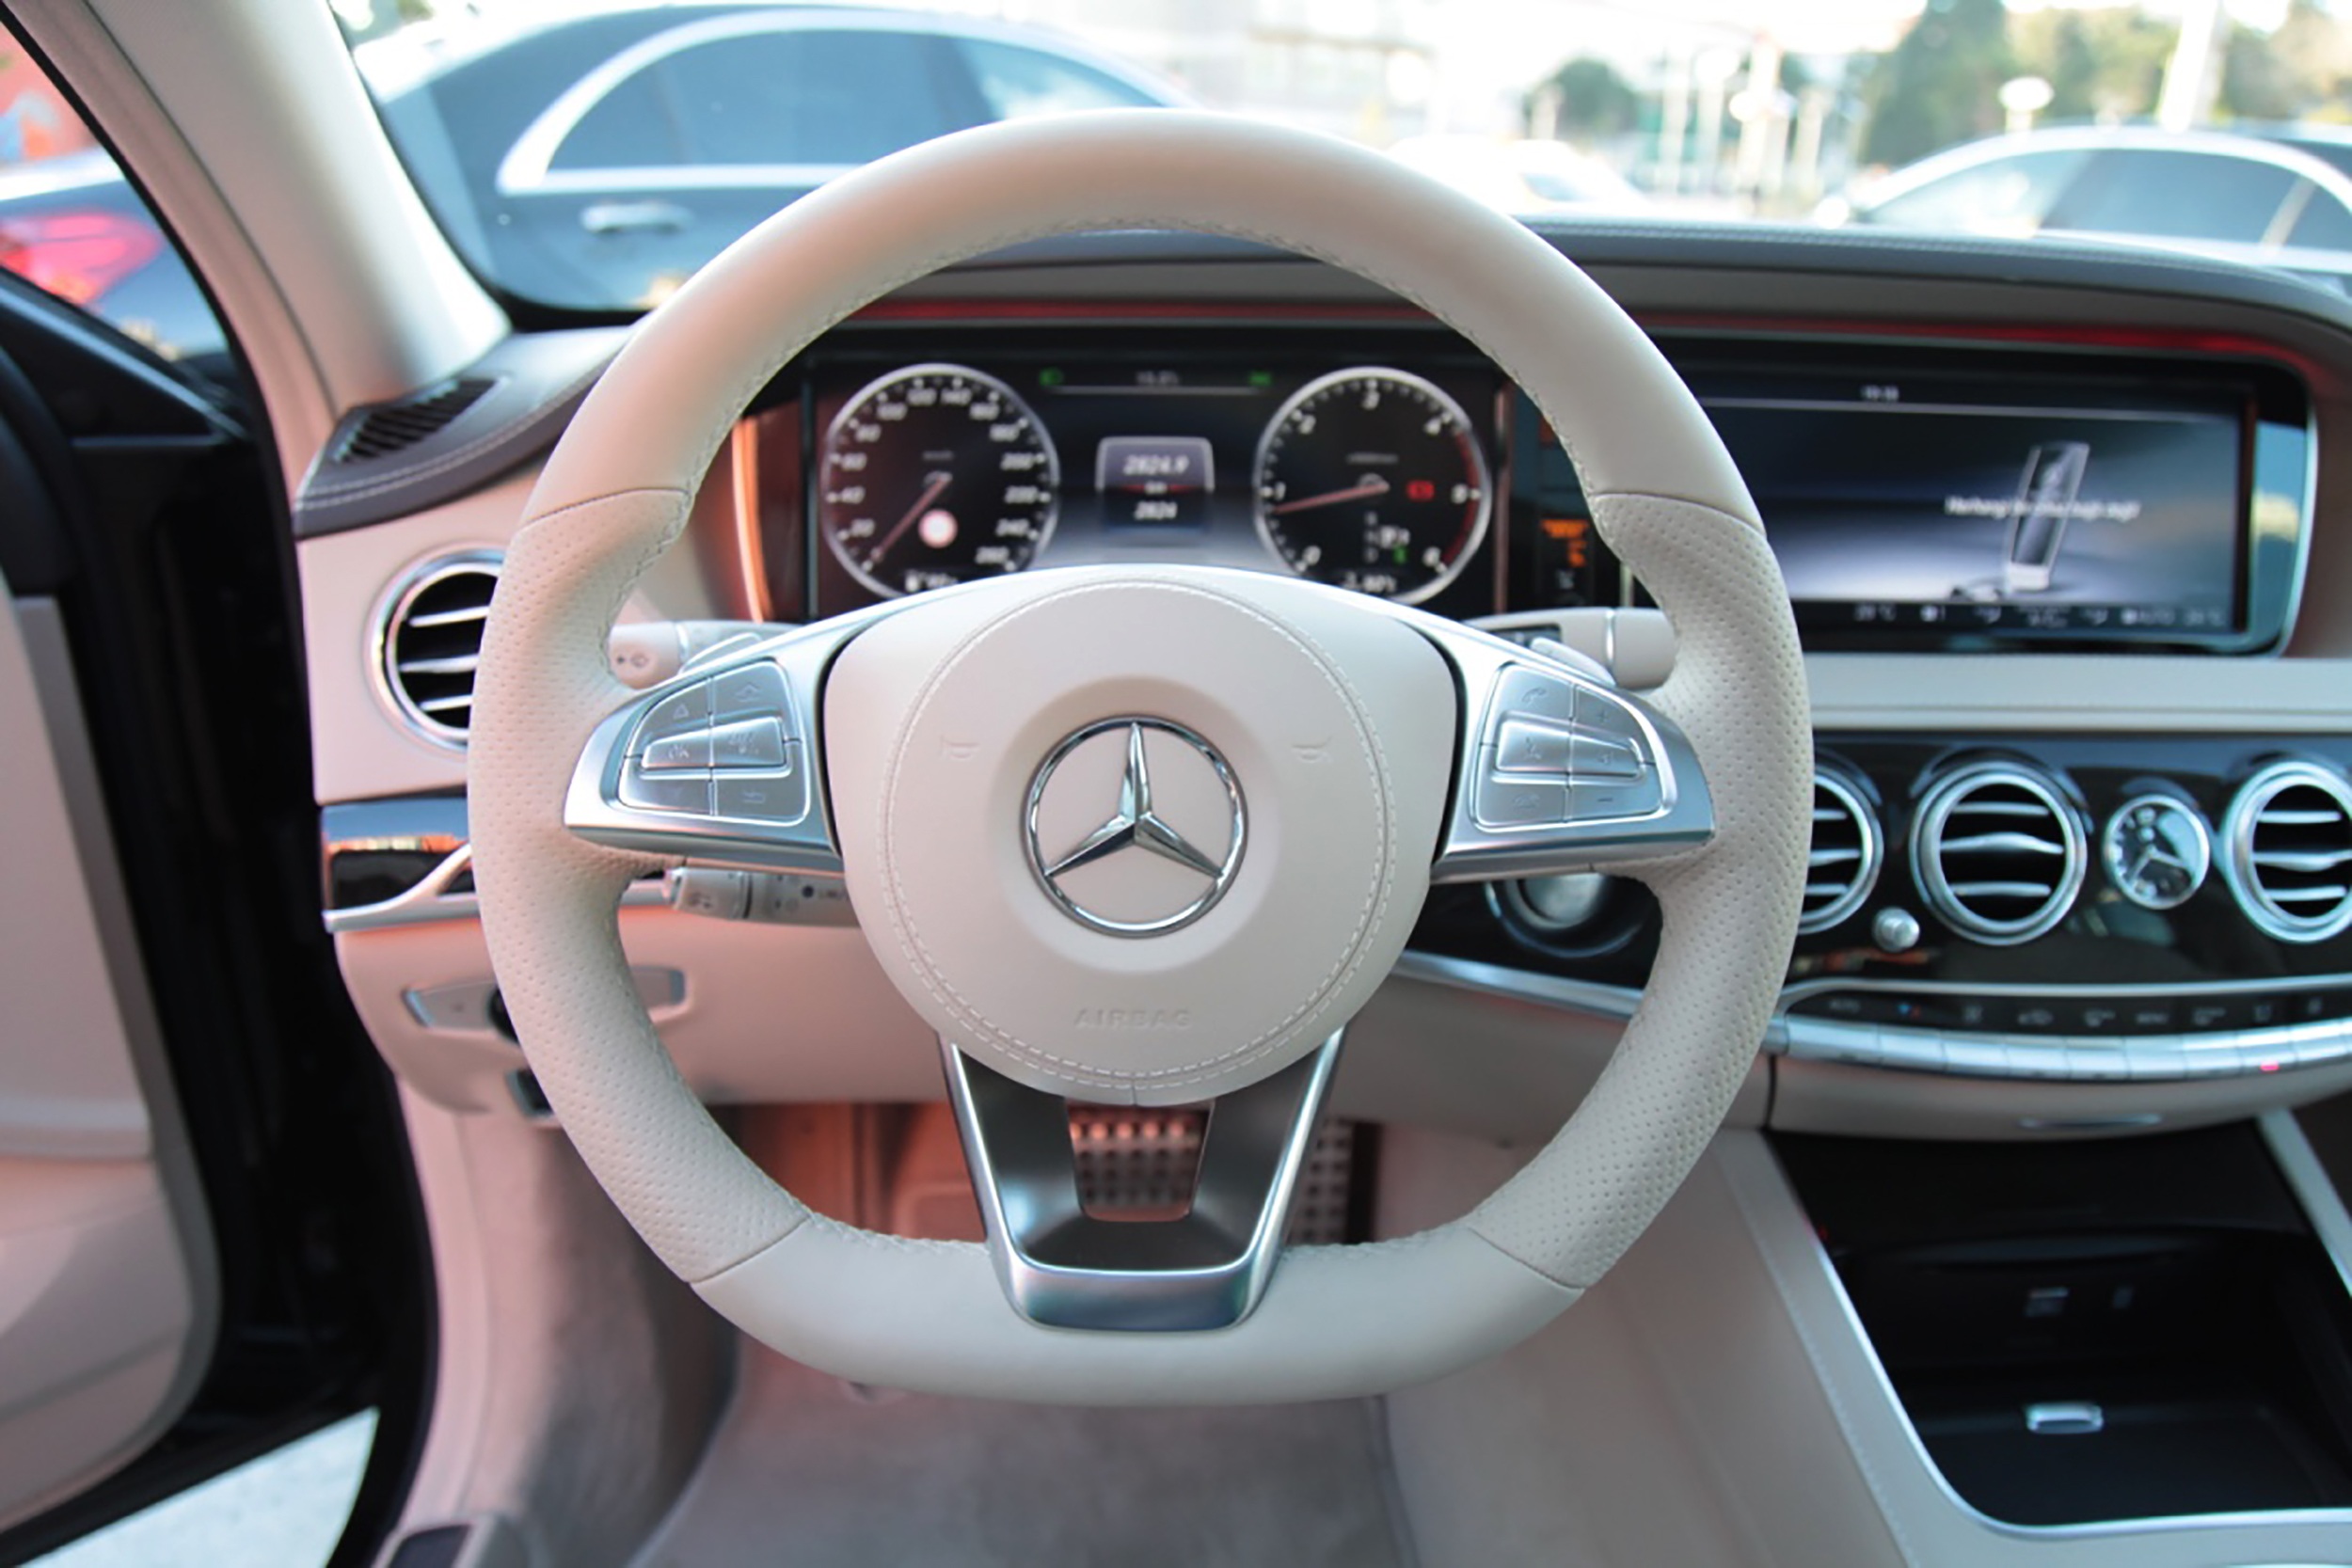
car, wheel, vehicle, steering wheel, steering, rim, sedan, mercedes, mercedes benz, lux, sport utility vehicle, land vehicle, automobile make, automotive exterior, compact car, luxury vehicle, executive car, steering part, rolls royce wraith, mercedes benz glk class, s350